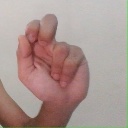
अक्षर: ढ